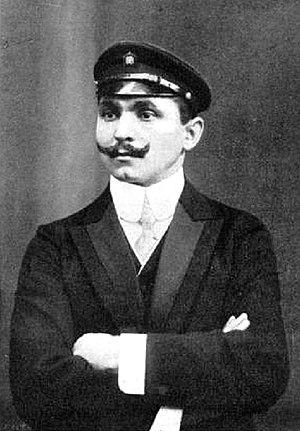
Carl Jörns, dit Carlo, né le 11 décembre 1875 à Ludwigshafen et mort le 19 juillet 1969 à Rüsselsheim, était un coureur cycliste et pilote automobile allemand.